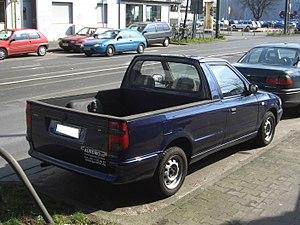
Le Volkswagen Caddy est un modèle d'automobile et de véhicule utilitaire développé par le constructeur allemand Volkswagen.